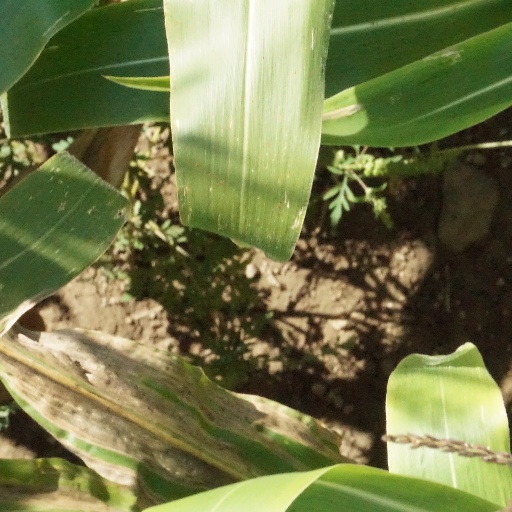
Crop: maize; corn